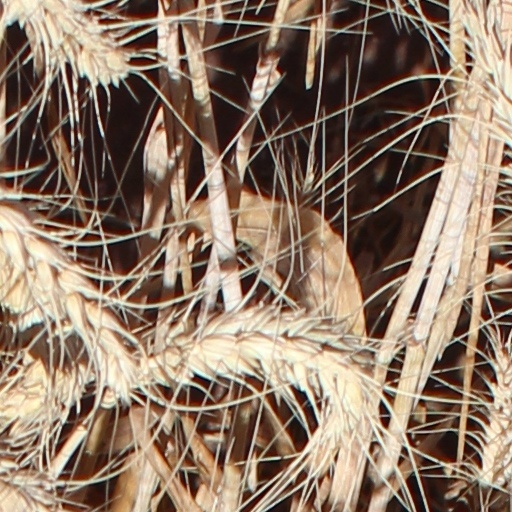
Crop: wheat